Justin Forsett

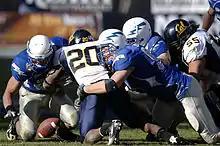
Forsett (no. 20) at the 2007 Armed Forces Bowl

As a starter his senior year, Forsett rushed for 1,546 yards on 305 carries, and scored 15 touchdowns. He opened the season with 156 yards rushing and a touchdown against Tennessee. His 15 touchdowns led all rushers in the Pac-10, and his 1,546 rushing yards finished second, behind Oregon tailback Jonathan Stewart. Forsett's efforts earned him a selection to the All-Pacific-10 Conference first-team. Forsett ended his college career on a high note, rushing for 140 yards and two touchdowns in a 42–36 Cal victory over Air Force in the 2007 Armed Forces Bowl.